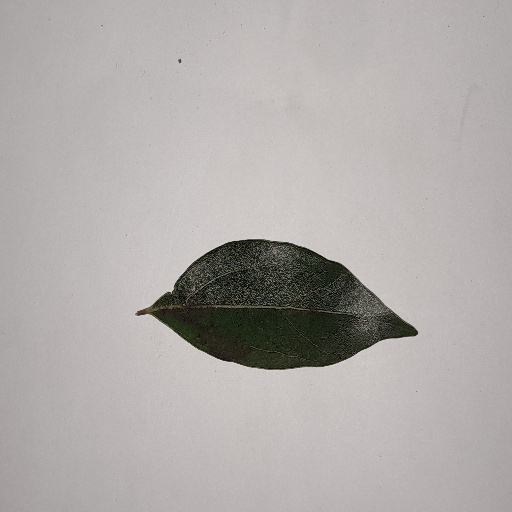
Species: Camphor
Leaf condition: Bacterial Spot